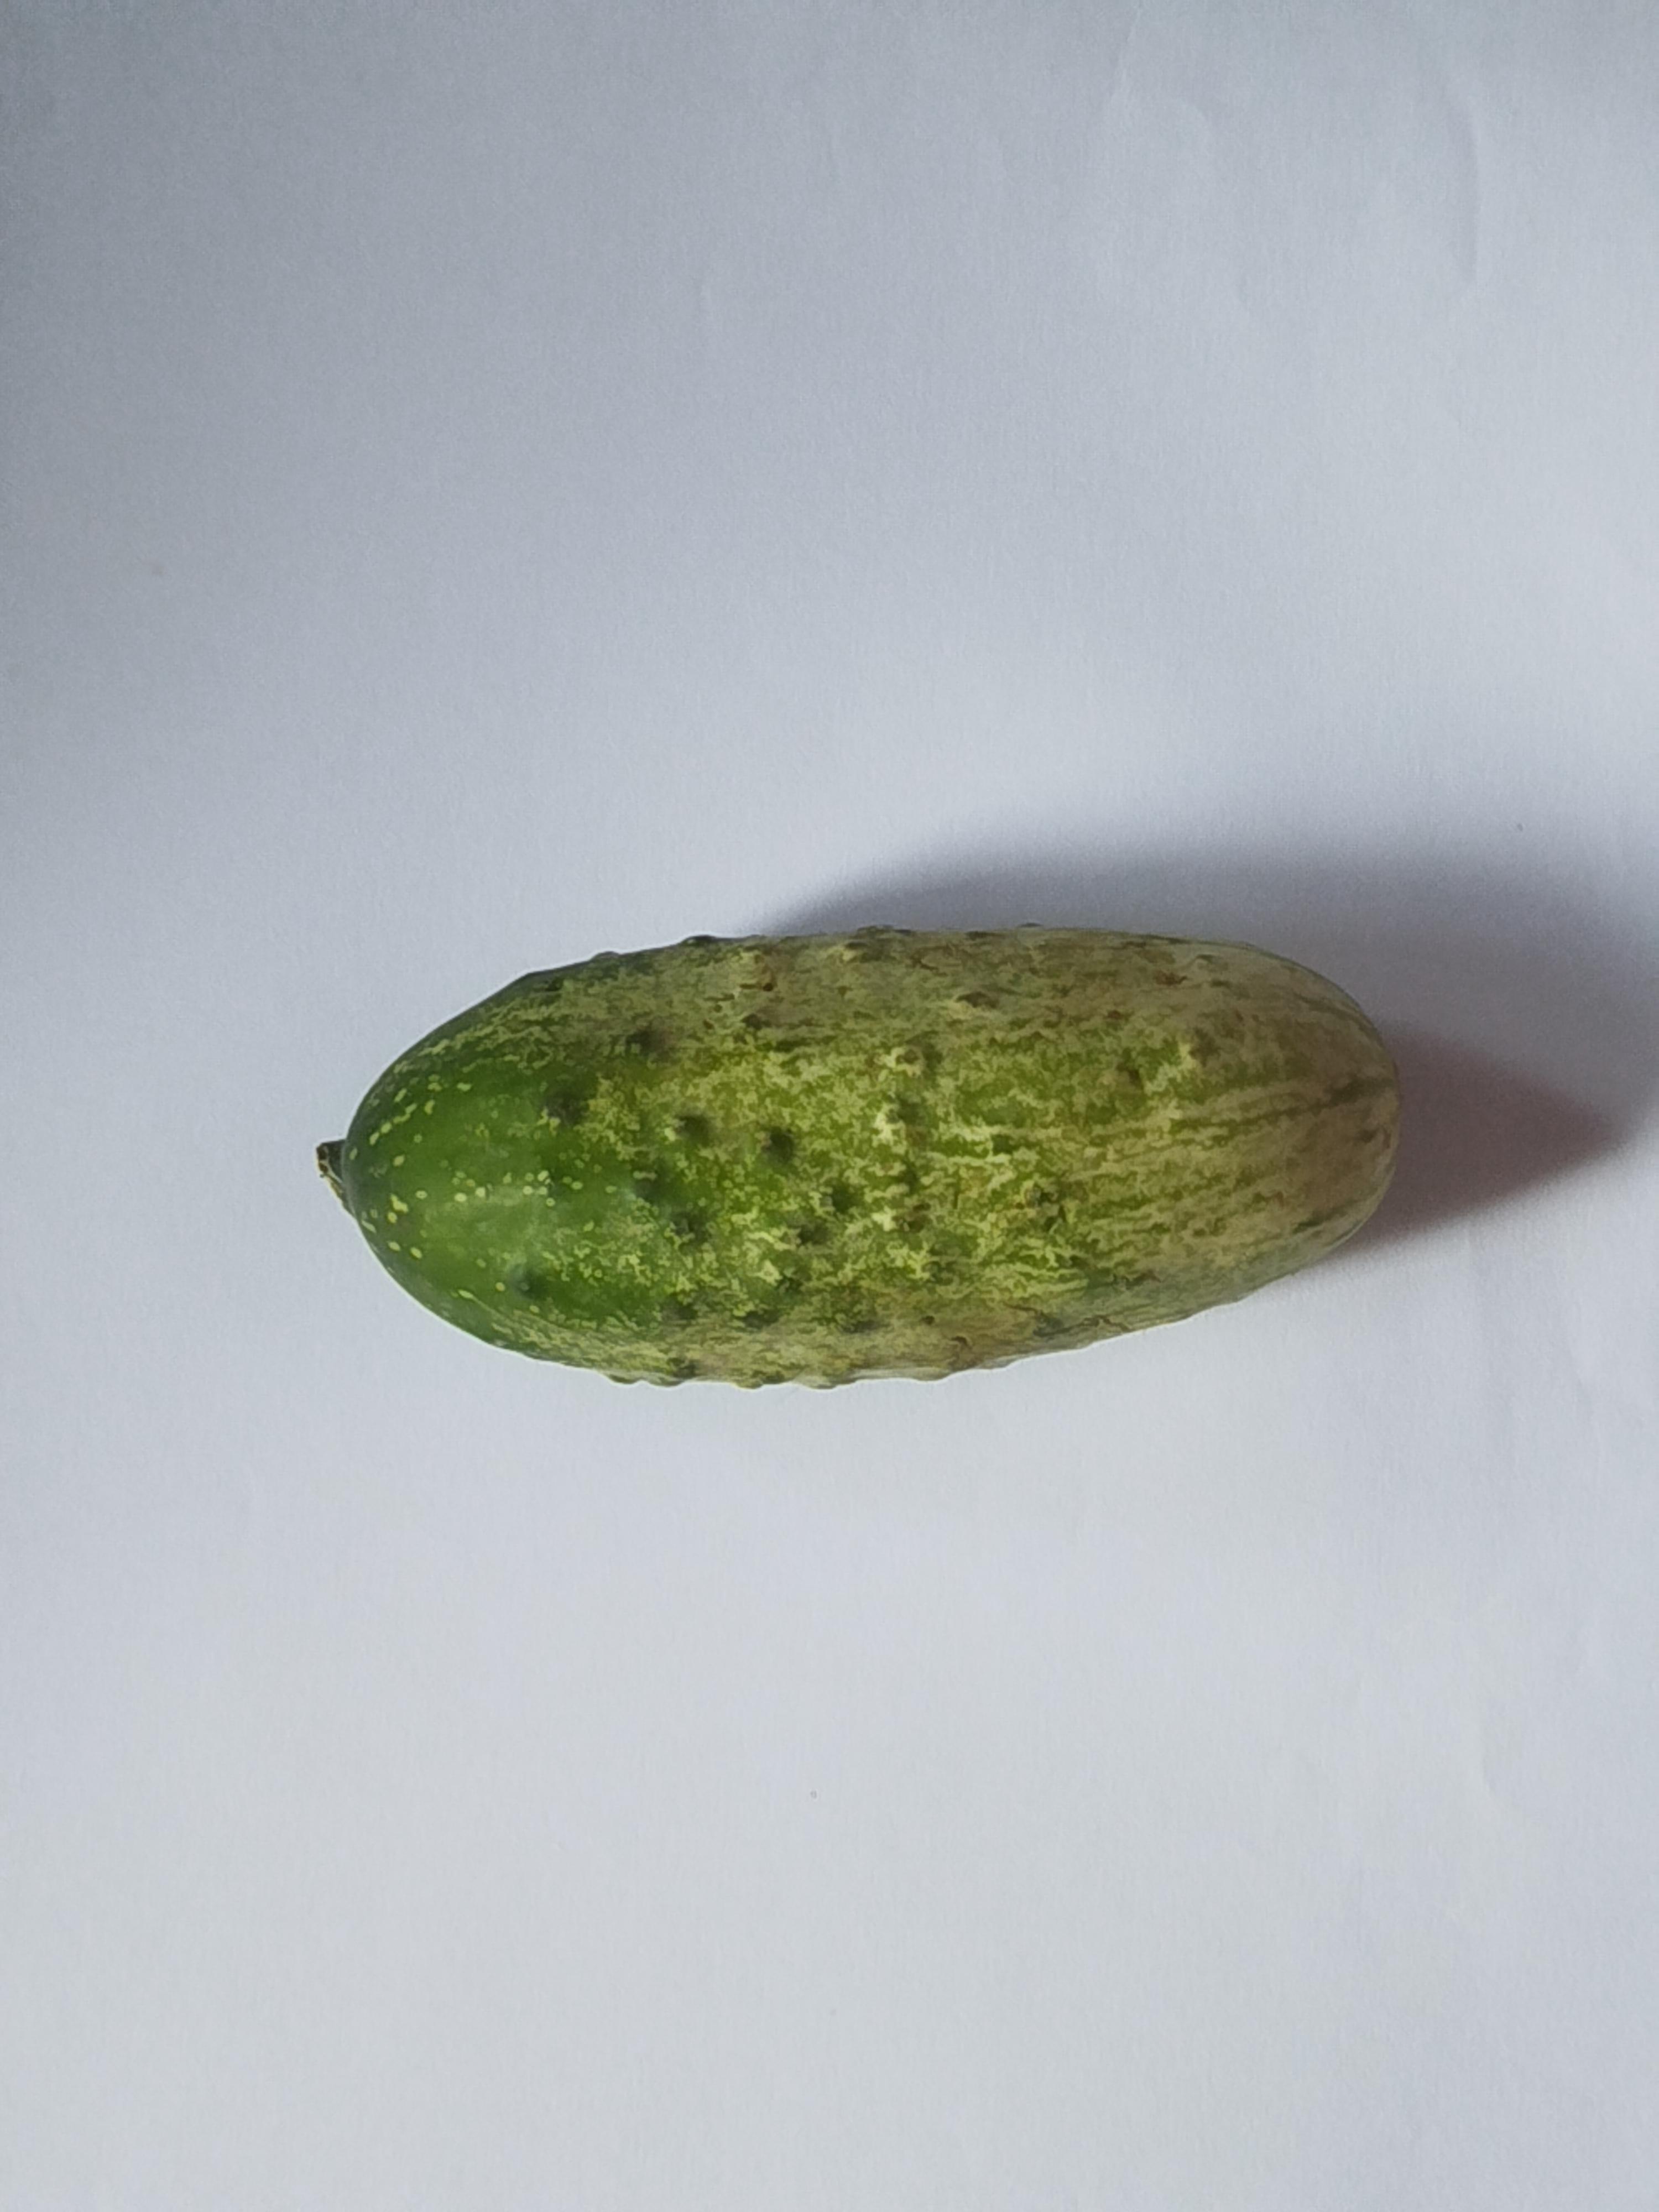
Label: Cucumber